Joseph White (orientalist)

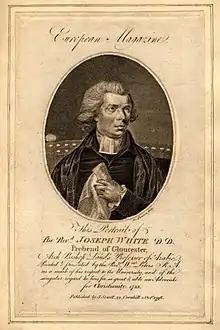
Joseph White

Joseph White (1745–1814) was an English orientalist and theologian, Laudian Professor of Arabic and then Regius Professor of Hebrew at the University of Oxford.